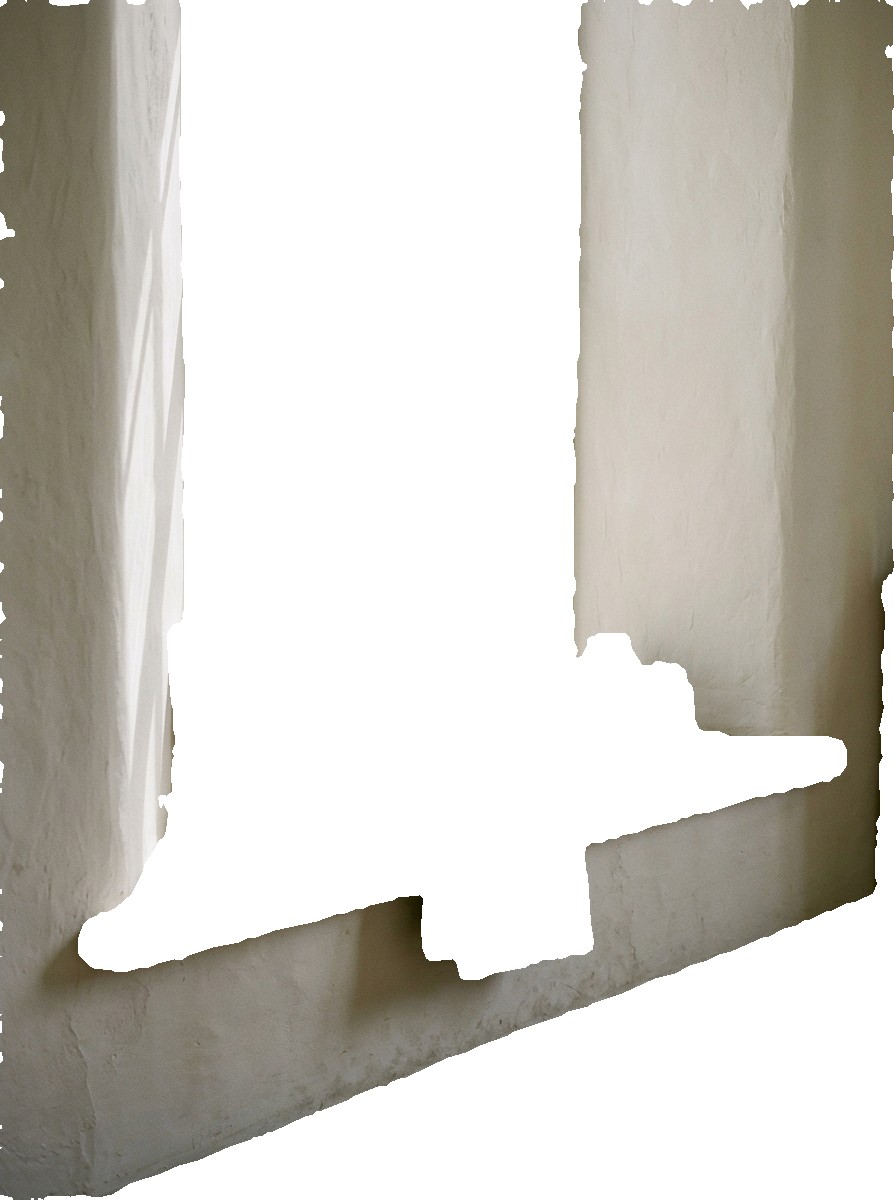
Surface category: wall